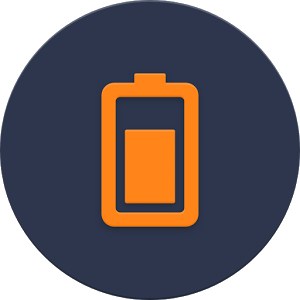
Avast Software est une entreprise fondée en avril 1988 et basée à Prague, en République tchèque. Elle est connue pour son logiciel antivirus Avast.